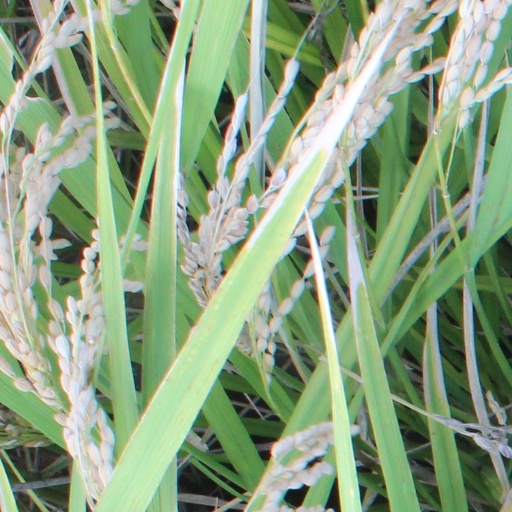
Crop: rice